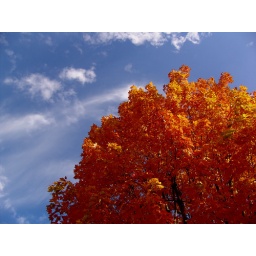
A beautiful Red Maple in it's Fall glory in Southwest Virginia. An awesome blue sky helps with the contrast.